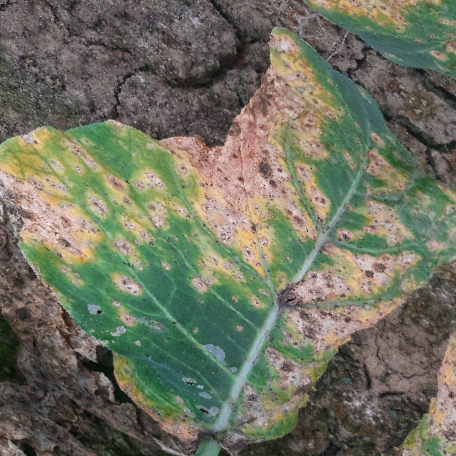
Label: Downy Mildew